Albatros J.I

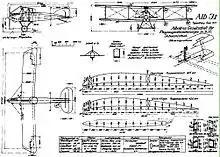
Albatros J.I drawing

During April 1918, units of the "Luftstreitkräfte" began receiving the J.I. Shortly thereafter, the type saw its combat debut during the Battle of the Lys. The J.I were typically issued to "Flieger Abteilungen" in support of the Army Corps or Army Headquarters; operationally, it was typically flown in flights comprising three to six aircraft at a time. The type was relatively popular amongst its crews, often due to the armor protection provided and the good visibility facilitated by its low set engine. It was commonly deemed to be an operational success, although a frequent criticism of the J.I was that its armour was still inadequate.